Yamada Green Dome Maebashi

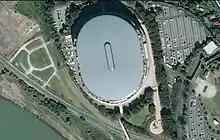
Satellite view

The Dome's velodrome oval is 335 meters in circumference. A typical keirin race of 2,035 meters consists of six laps around the course.